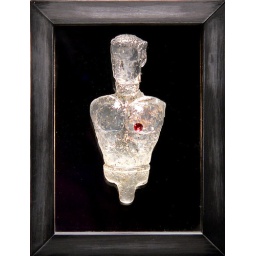
resin floating on glass w angled mirror in shadow box. 6.5 x 8.5 x 2&amp;quot; 2009